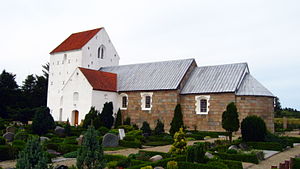
Hune Sogn
Hune Kirke
Hune Kirke, Hune Sogn, Jammerbugt Kommune
Hune Sogn er et sogn i Jammerbugt Provsti. Sognet ligger i Jammerbugt Kommune; indtil Kommunalreformen i 1970 lå det i Hvetbo Herred.